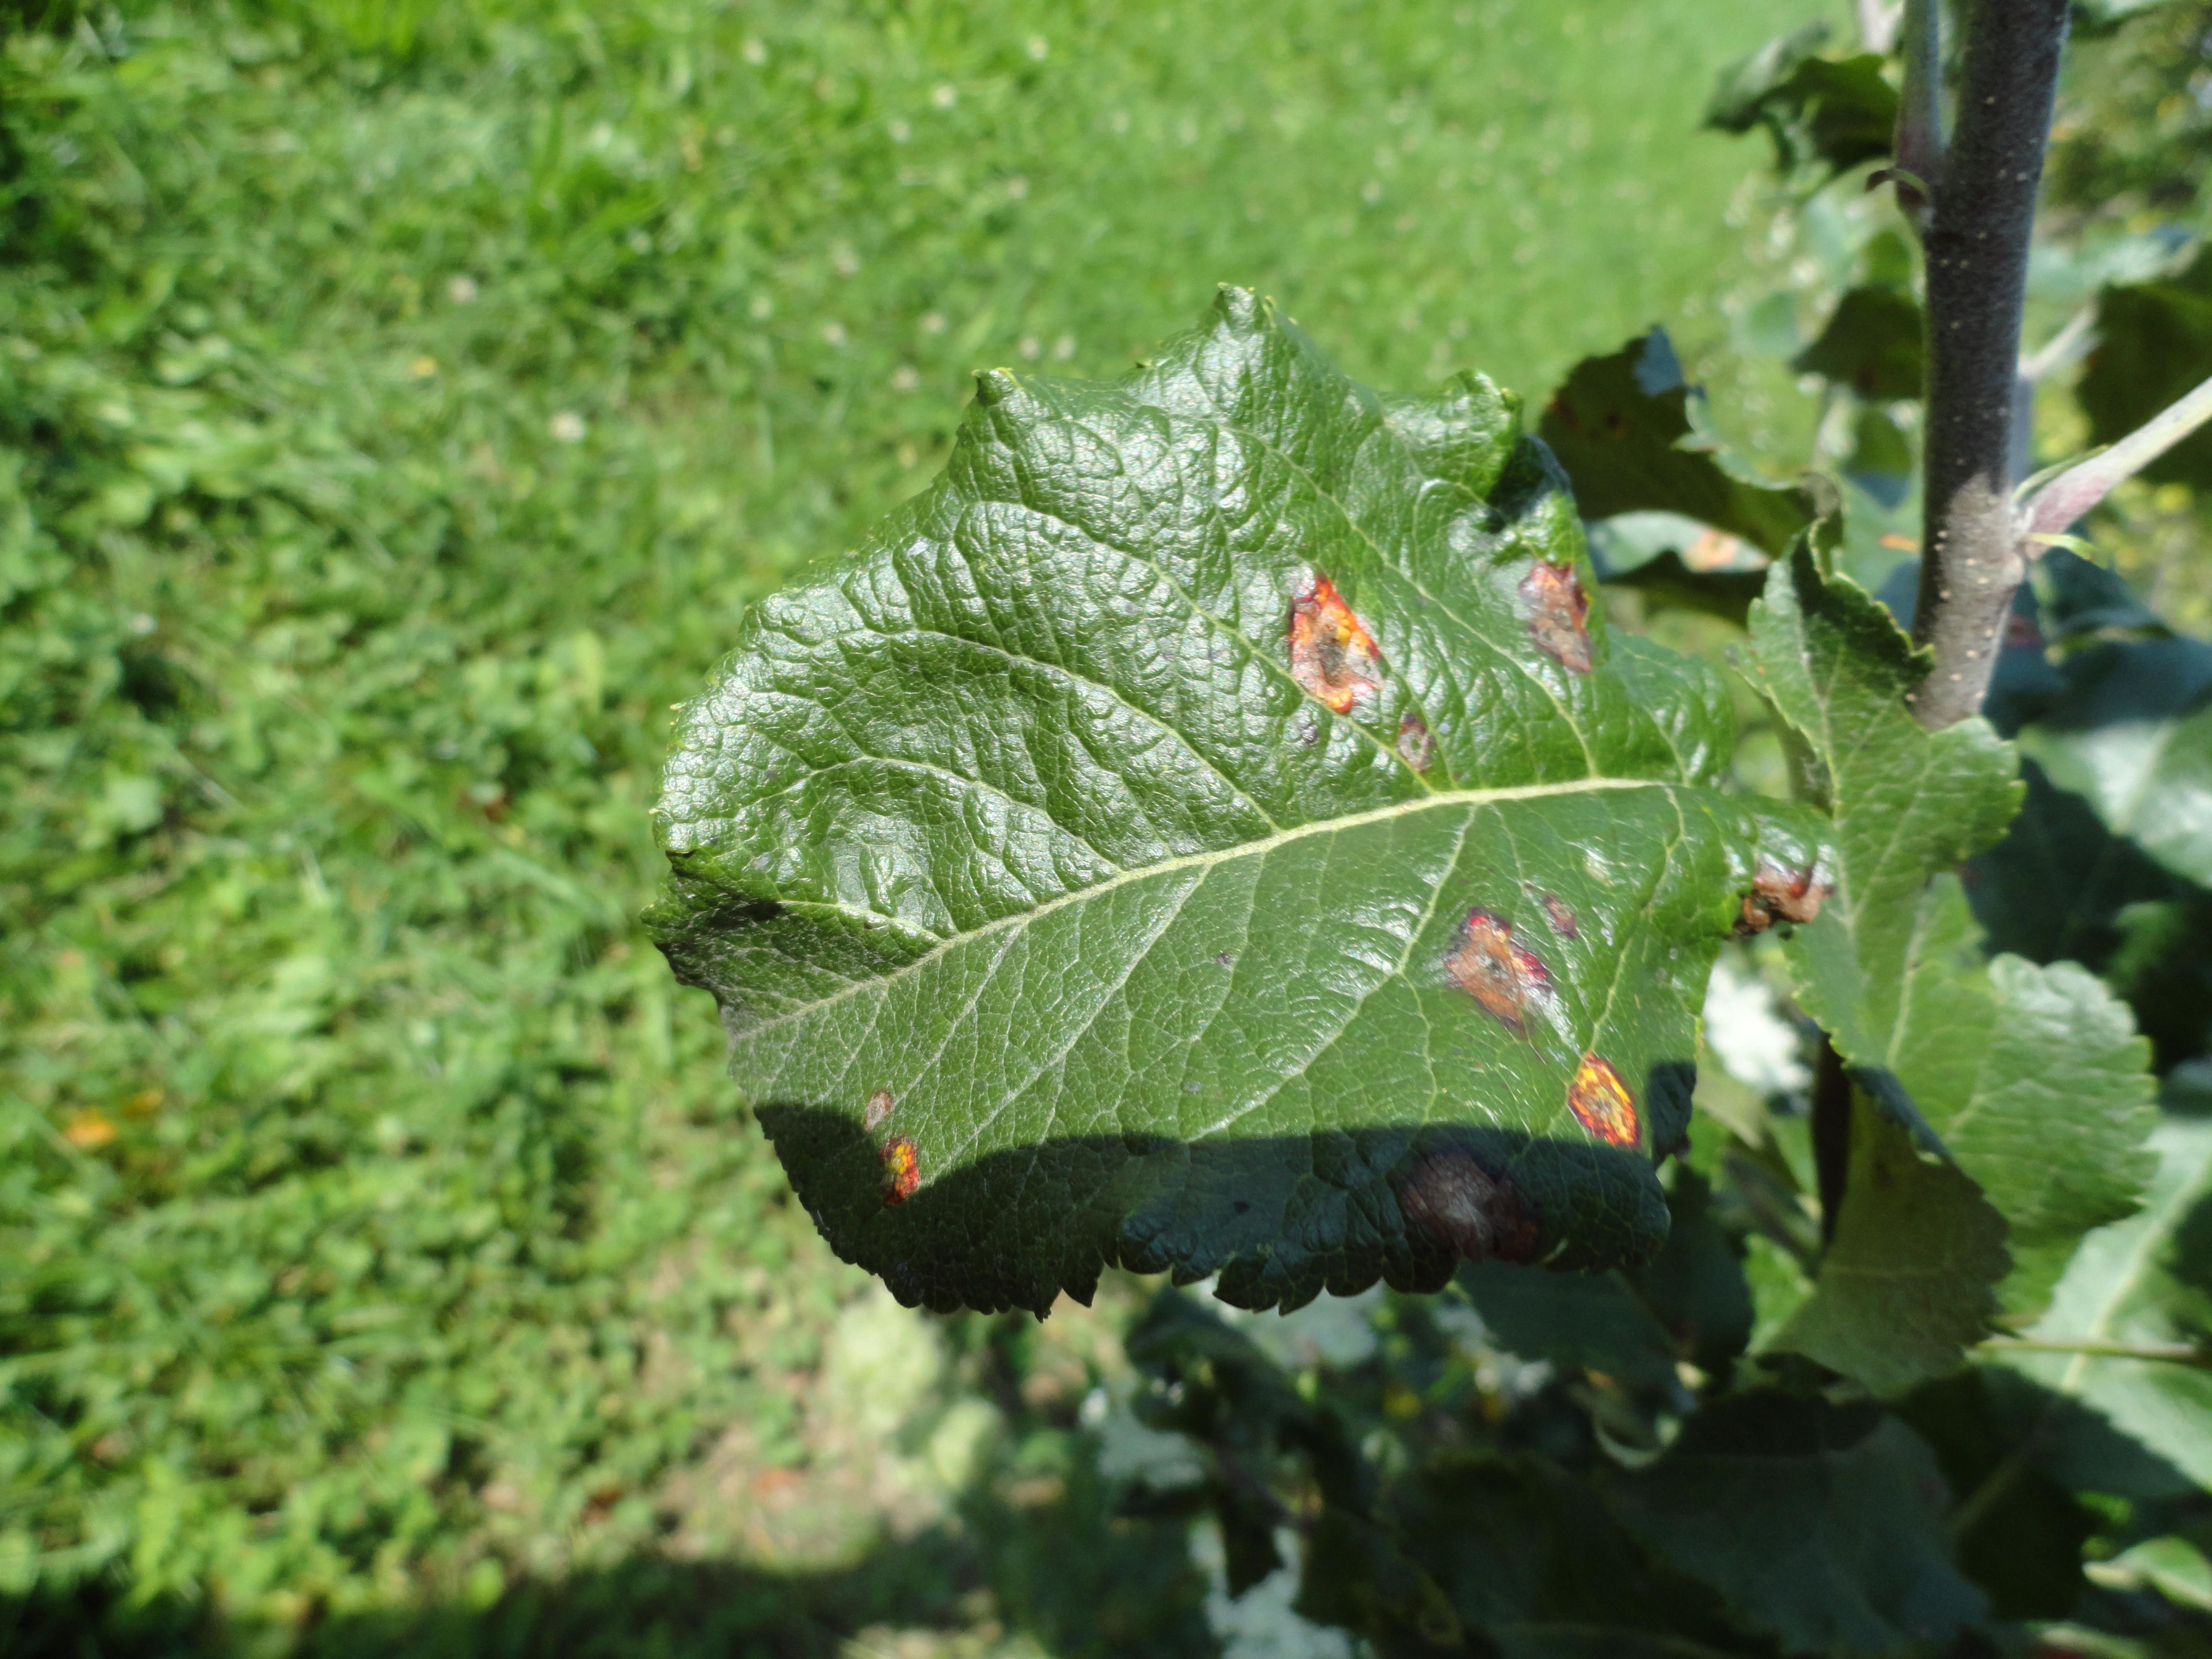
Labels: rust